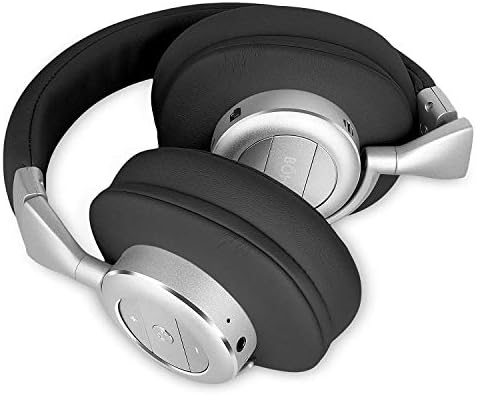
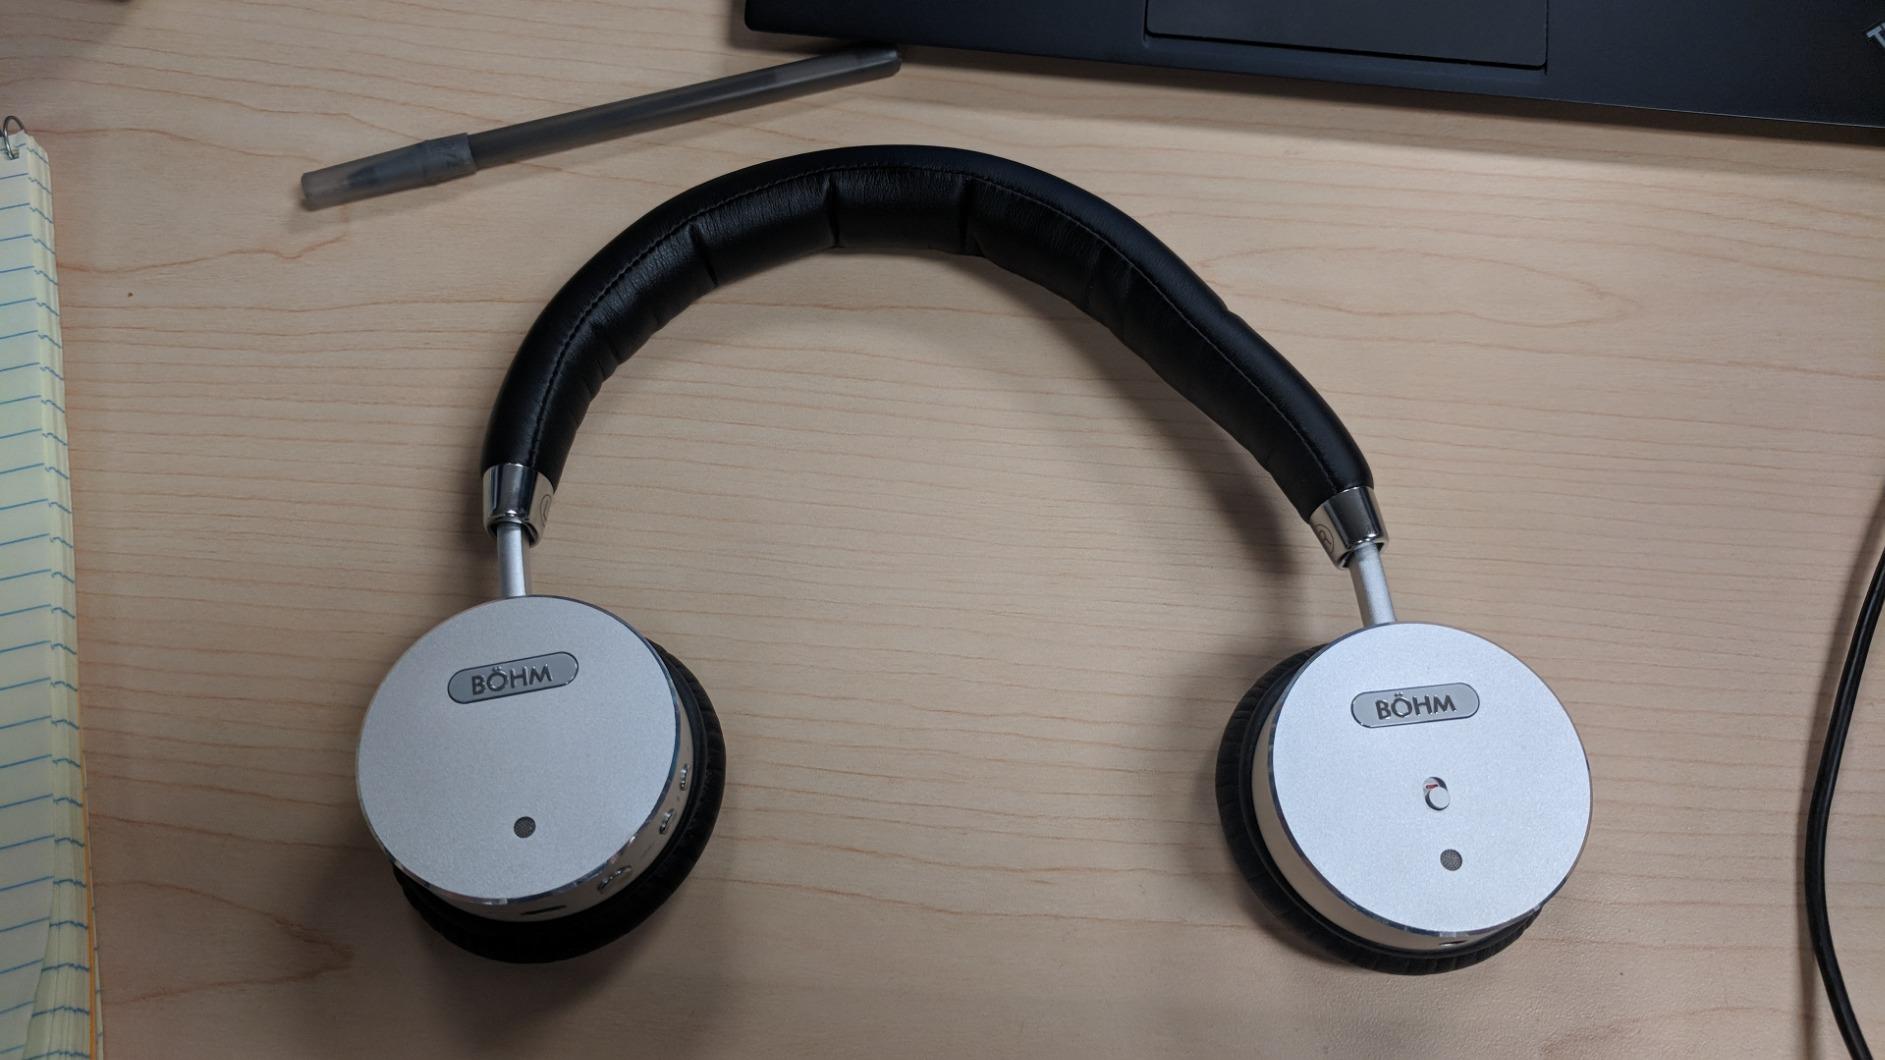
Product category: headphones
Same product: no